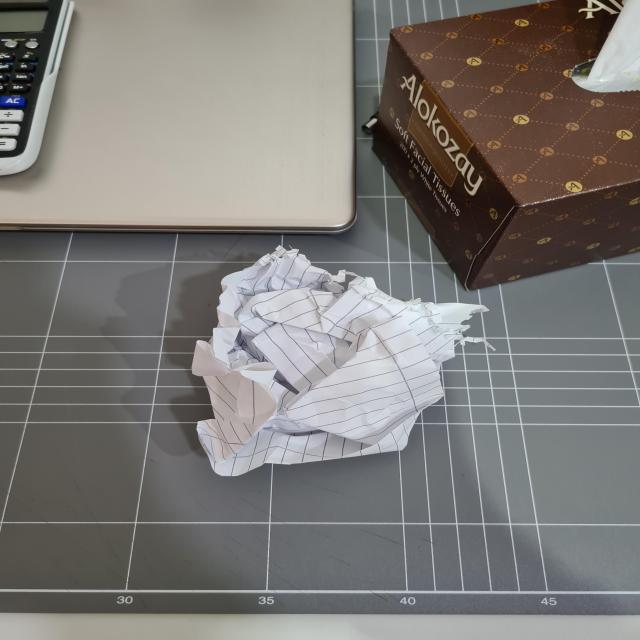
Label: tissues